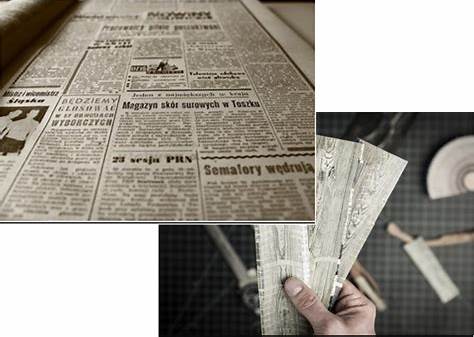
Waste category: paper